Choker (film)

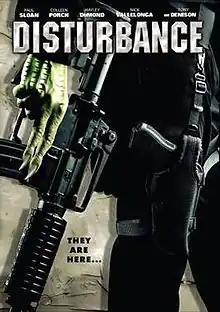
2006 DVD cover

Choker is a 2005 American science fiction action horror film written and directed by Nick Vallelonga and starring Paul Sloan, Colleen Porch, Hayley DuMond, Anthony John Denison, Robert R. Shafer, Katrina Law, and Jesse Corti. The film premiered on March 19, 2005, at the Other Venice Film Festival and was released under the title Disturbance on DVD by MTI Home Video in October 2006.